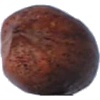
Label: Nut Pecan 1